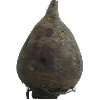
Label: Beetroot 1